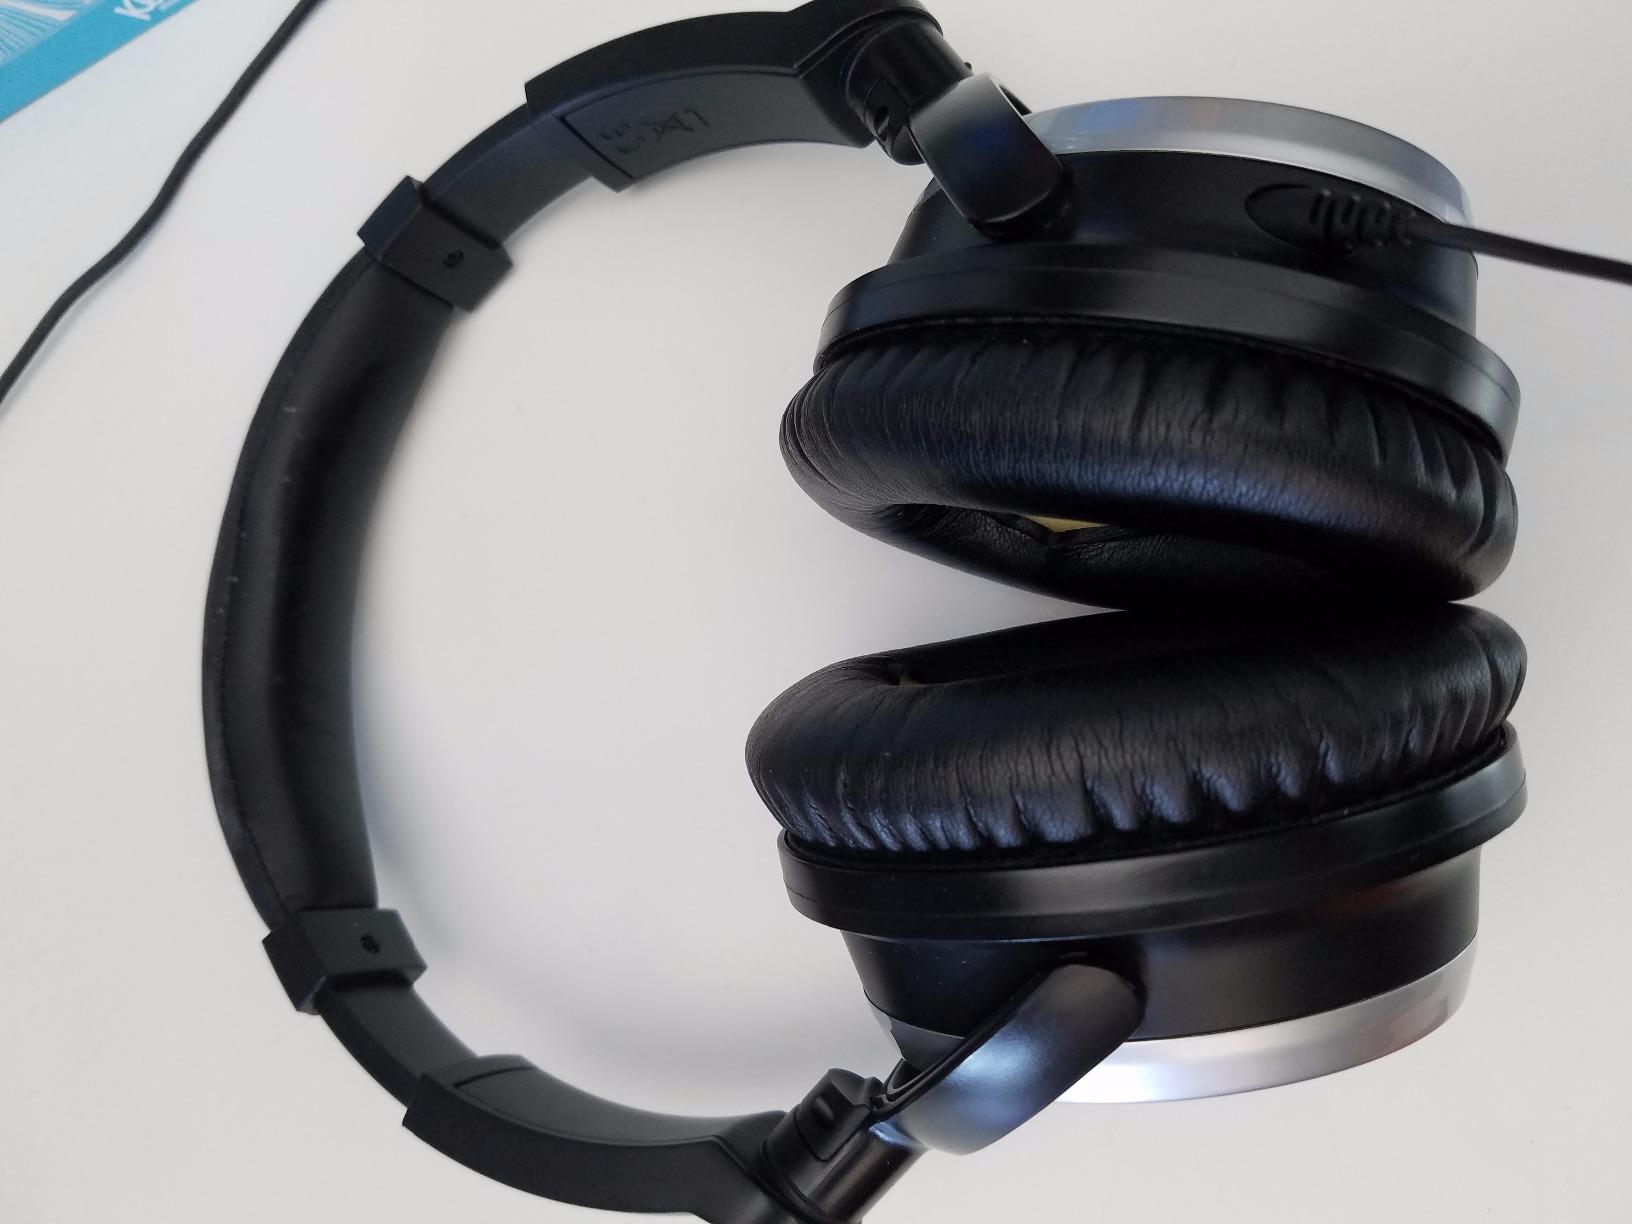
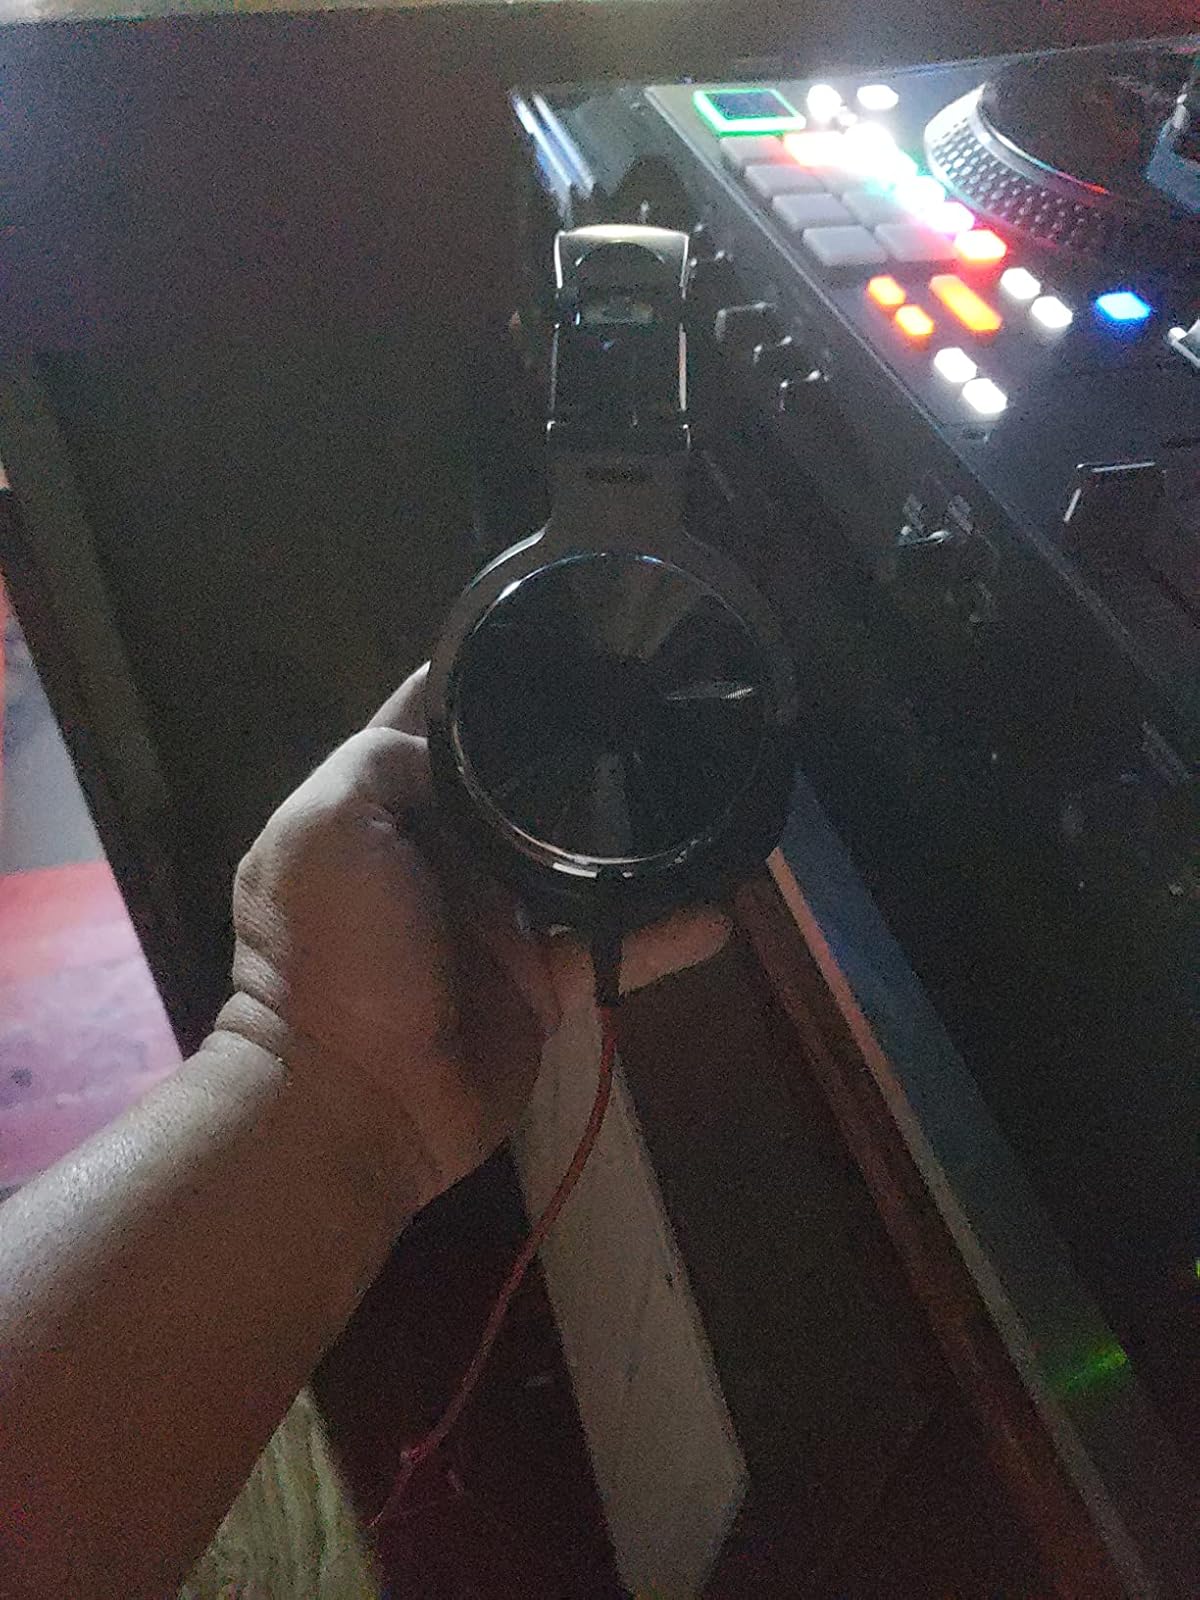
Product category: headphones
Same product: no